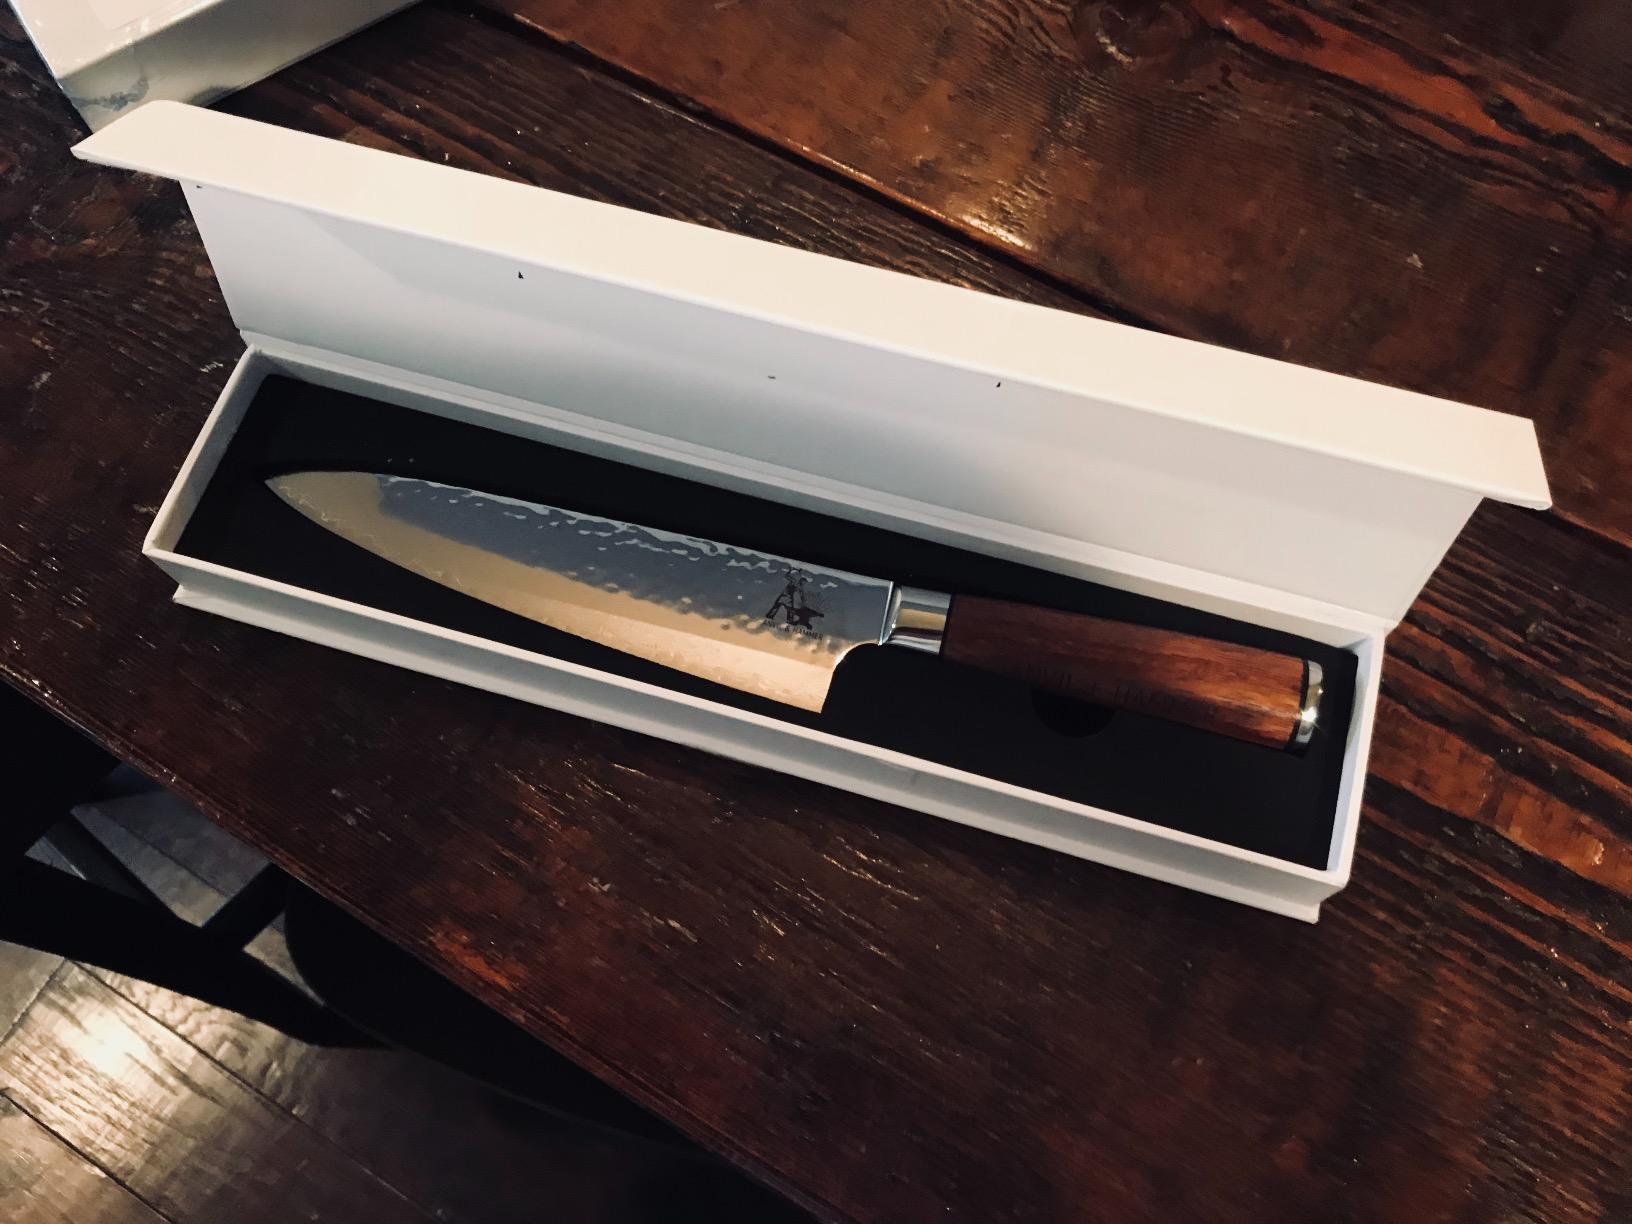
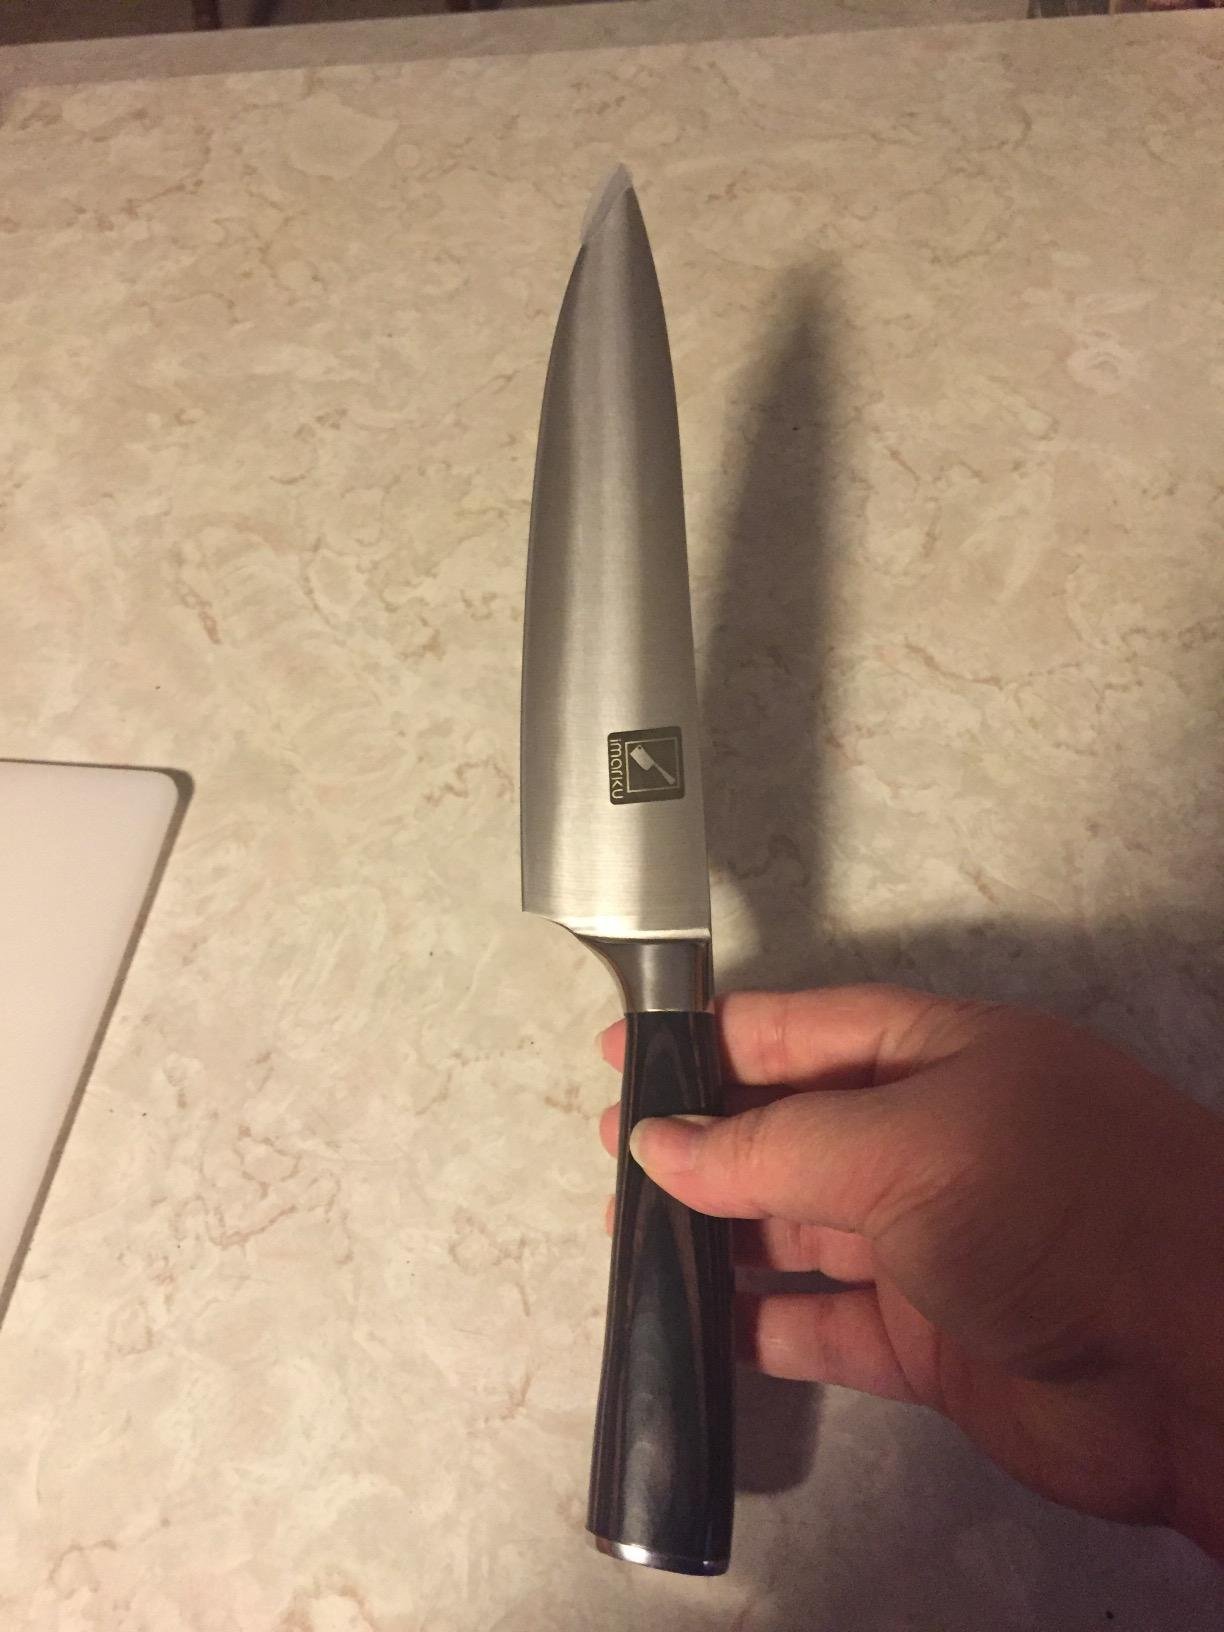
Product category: items_knife
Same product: no